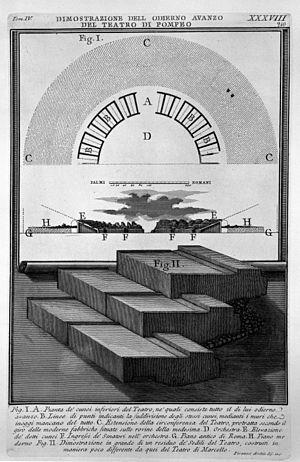
Le théâtre de Pompée est un théâtre romain situé au Champ de Mars, à Rome, dans l'actuel rione du Parione, construit par le consul romain Pompée, « un des grands conquérants de Rome » entre 61 et 55 av. J.-C.